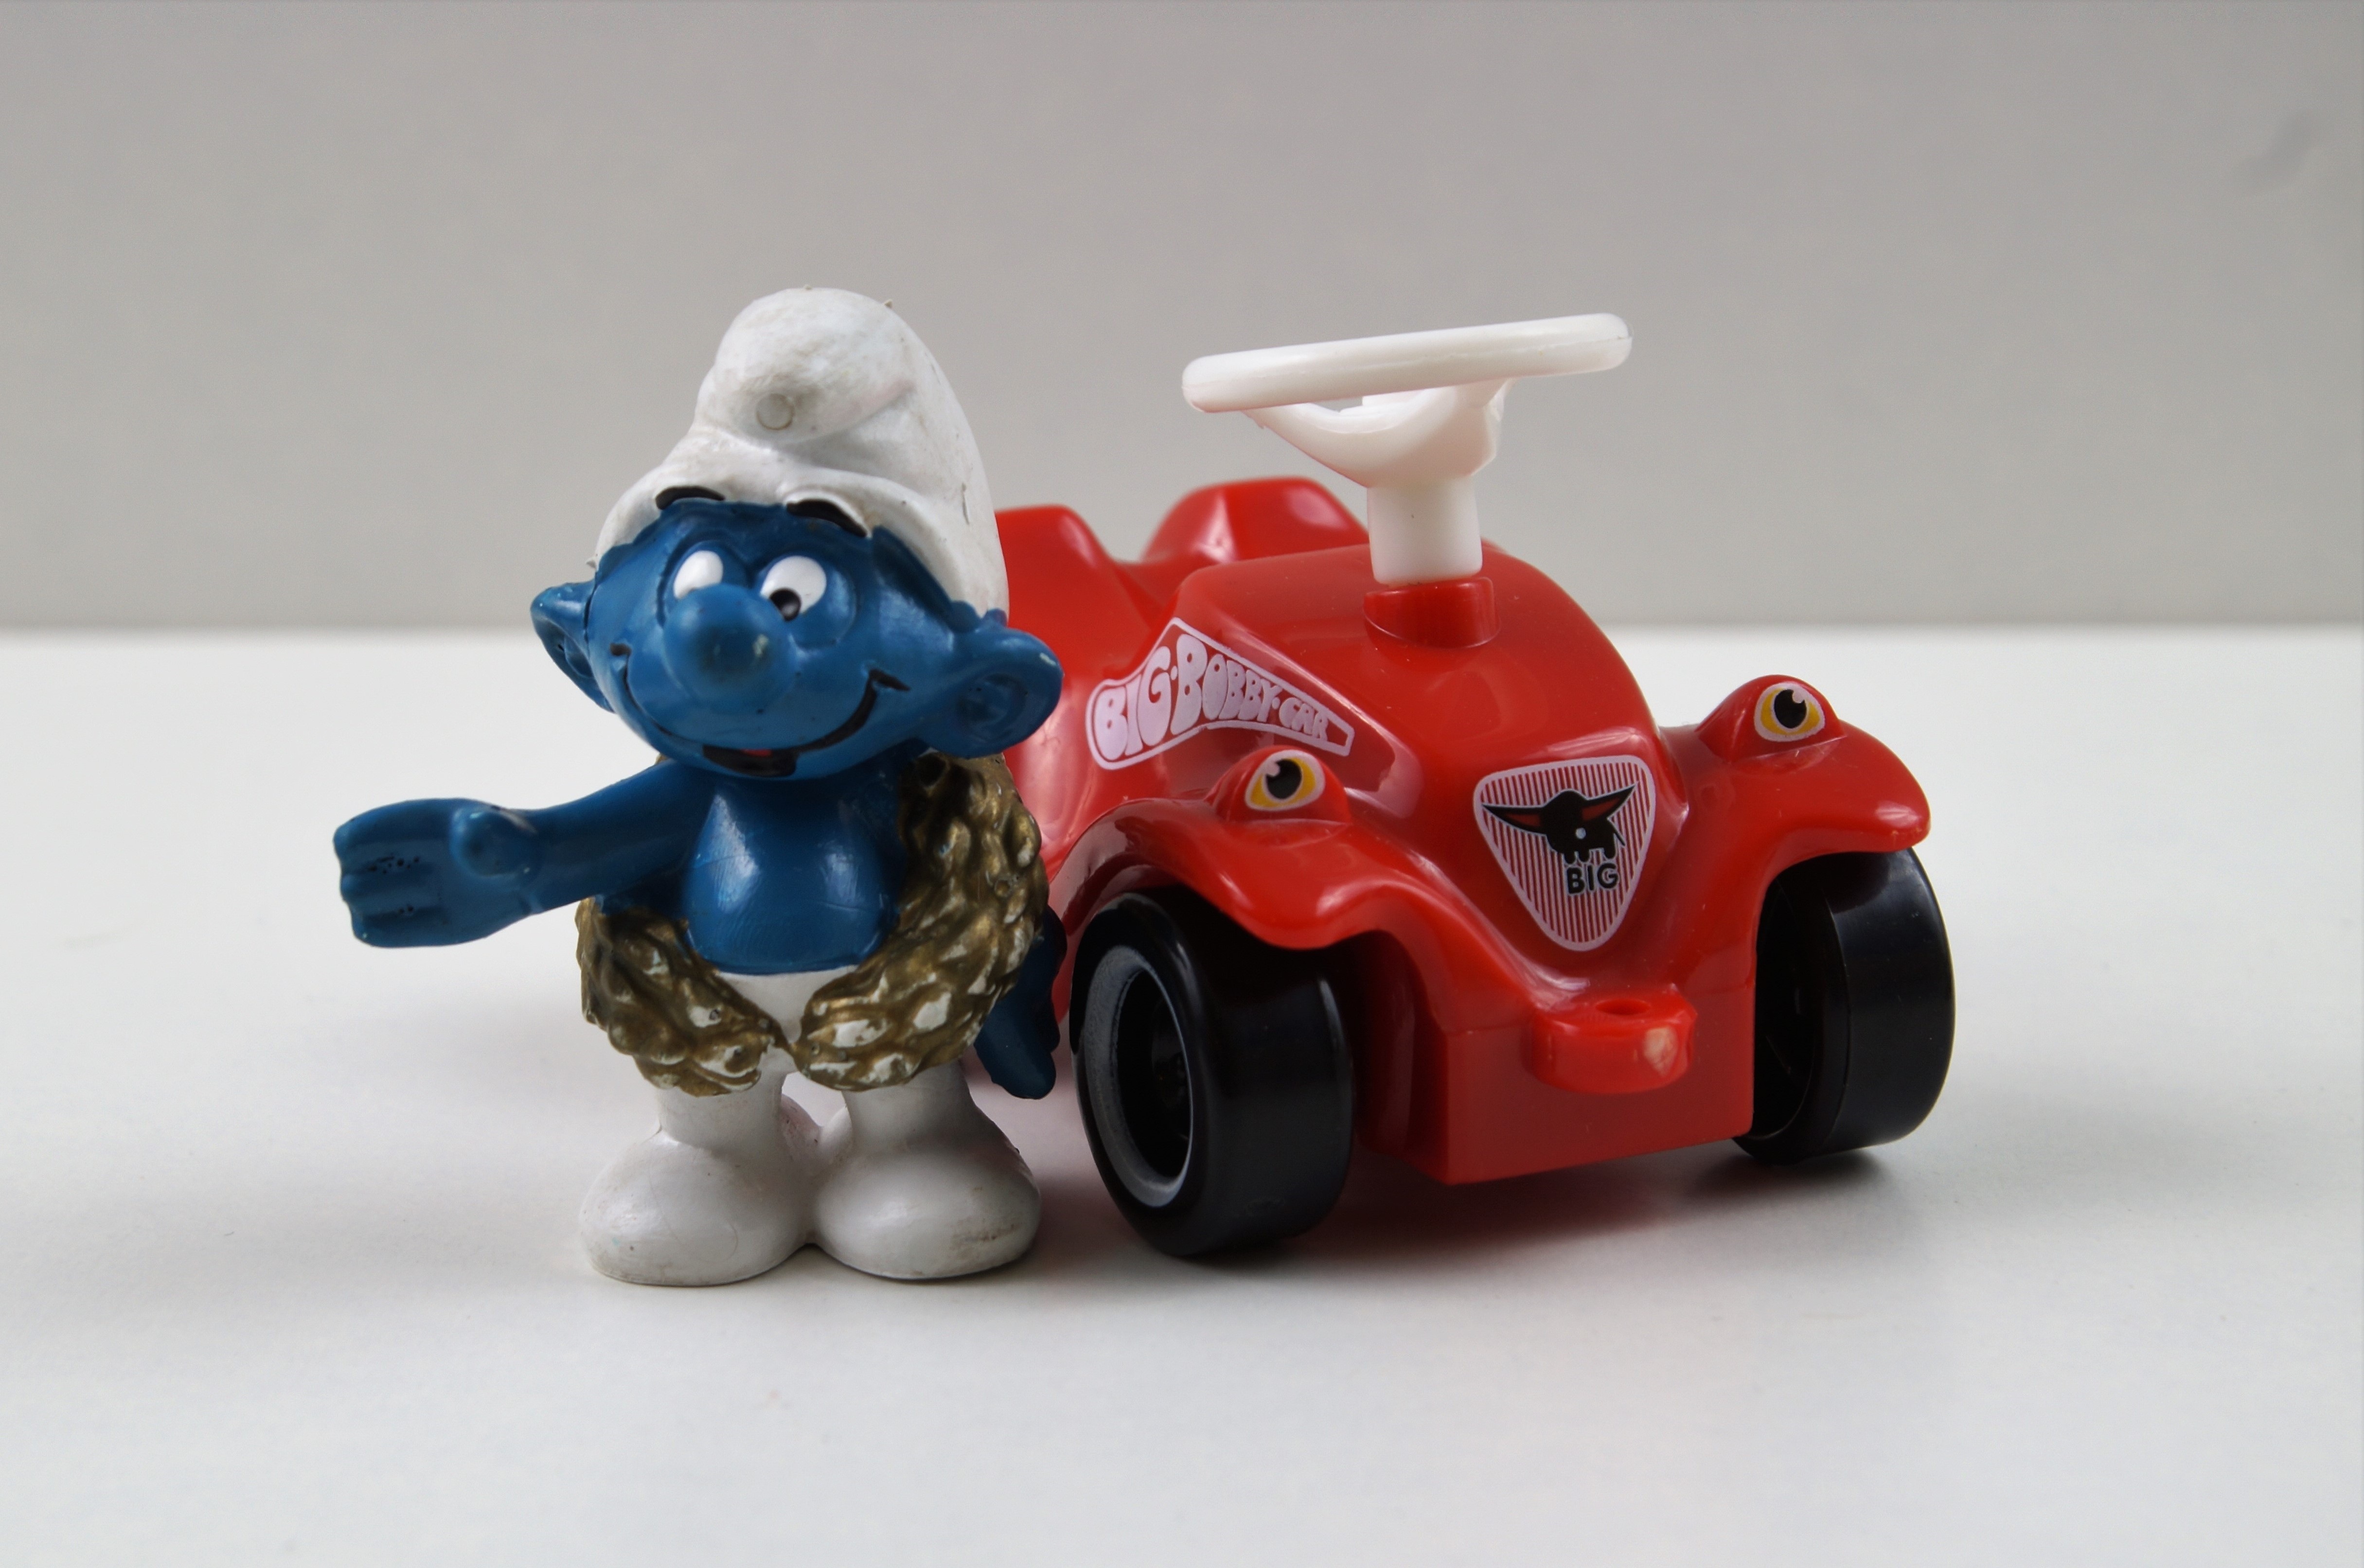
decoration, red, vehicle, blue, toy, miniature, figure, figurine, toys, action figure, smurfs, collect, smurf, model car, bobby car, victor schlumpf